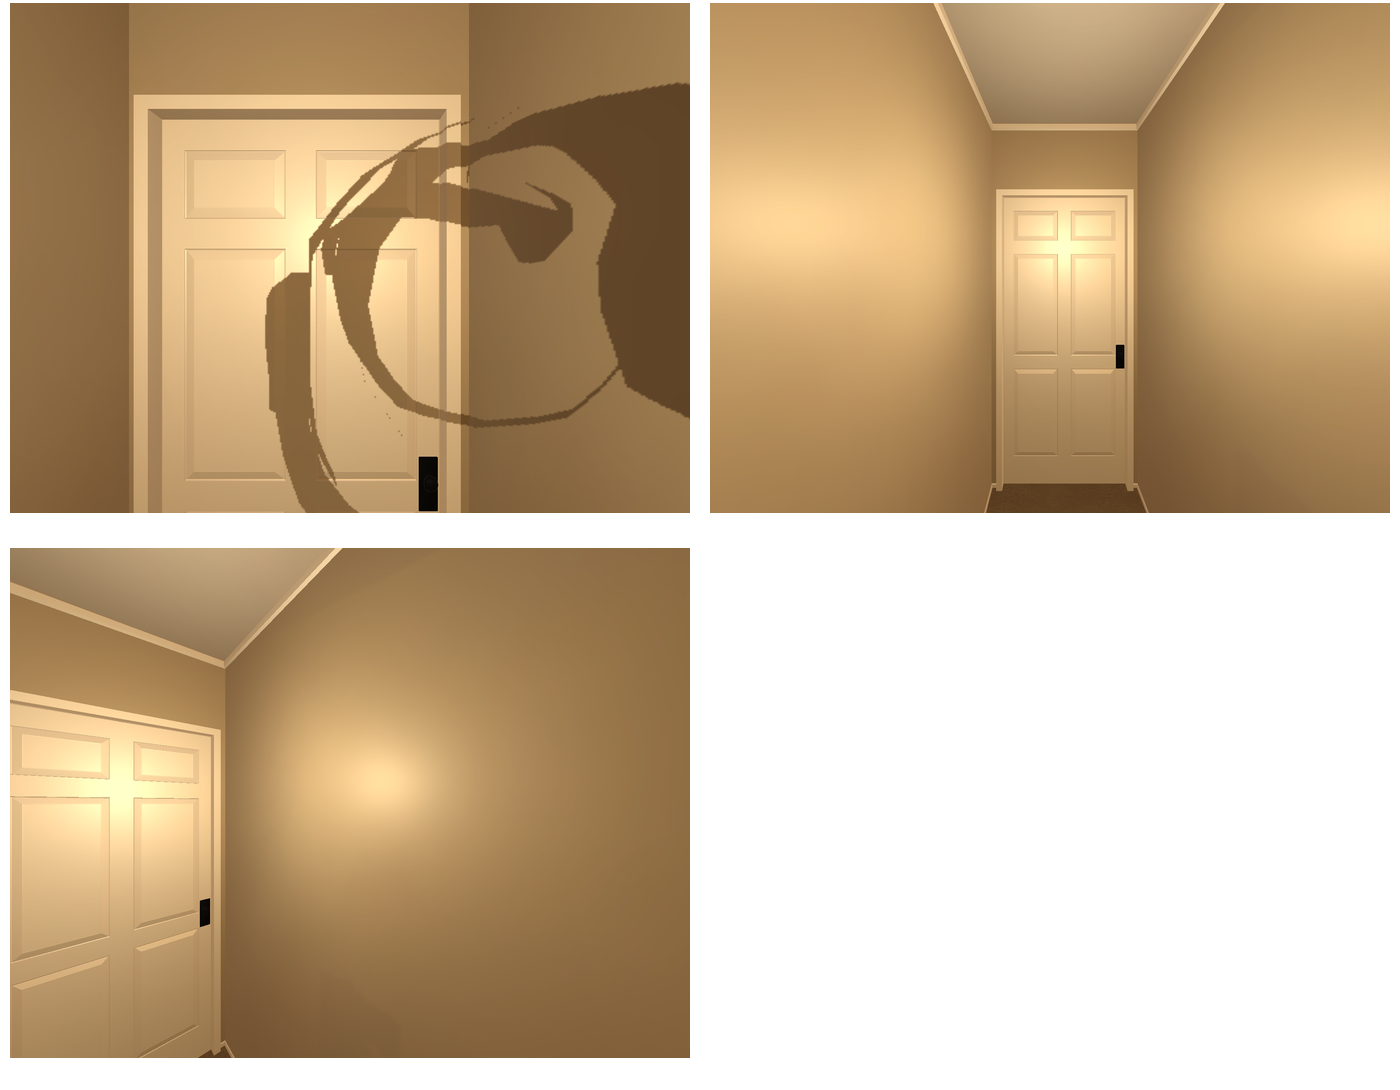Task instruction: Open the door.
Answer: {"task_instruction": "Open the door.", "nodes": ["door", "handle"], "edges": [{"functional_relationship": "openorclose", "object1": "handle", "object2": "door", "spatial_relations": ["right_of", "lower_than", "in_front_of"], "is_touching": true}], "action_type": "pull", "function_type": "open_close_control"}